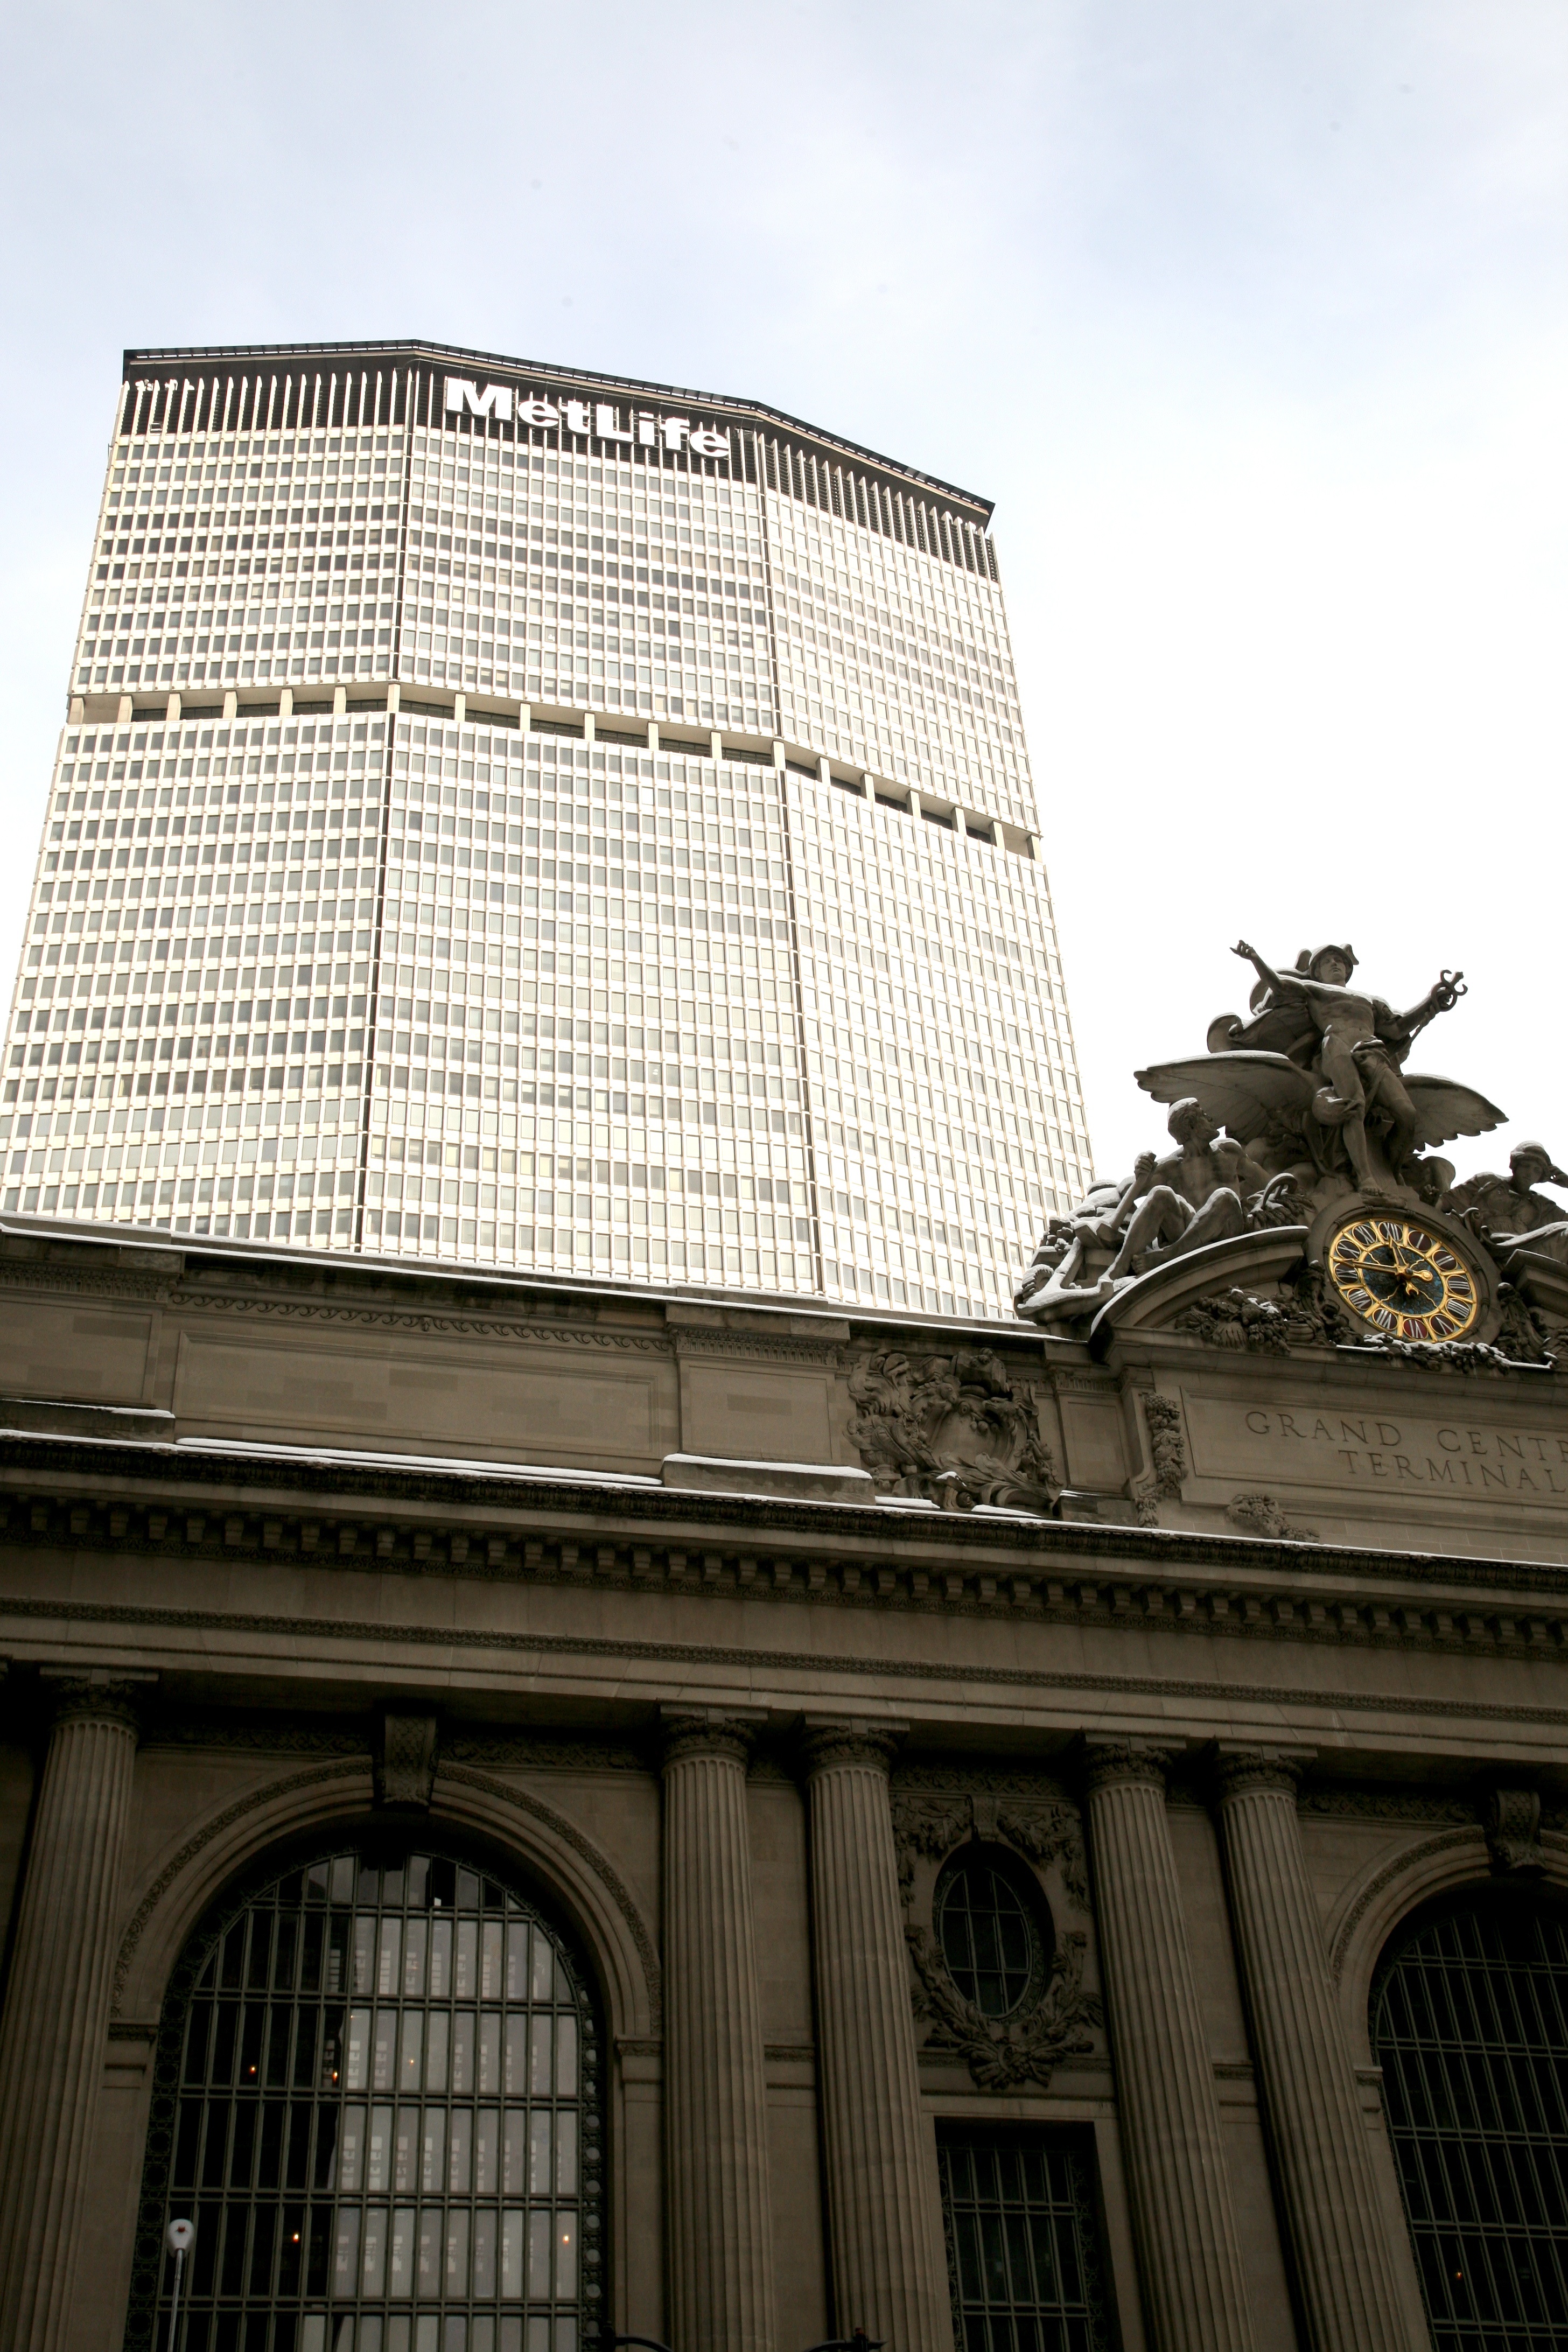
architecture, building, city, skyscraper, manhattan, downtown, tower, nyc, landmark, facade, newyork, newyorkcity, ny, midtown, metlife, skycraper, midtowneast, gct, grandcentralterminal, metlifebuilding, panambuilding, urban area